No One Left Behind

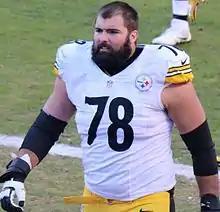
After serving as an Army Ranger in Afghanistan, Alejandro Villanueva formed a lasting friendship with his Afghan translator.

In 2021 CBS will air the sitcom "The United States of Al" starting on April 1. It tells the story of a Marine resettling his Afghan translator in Ohio.